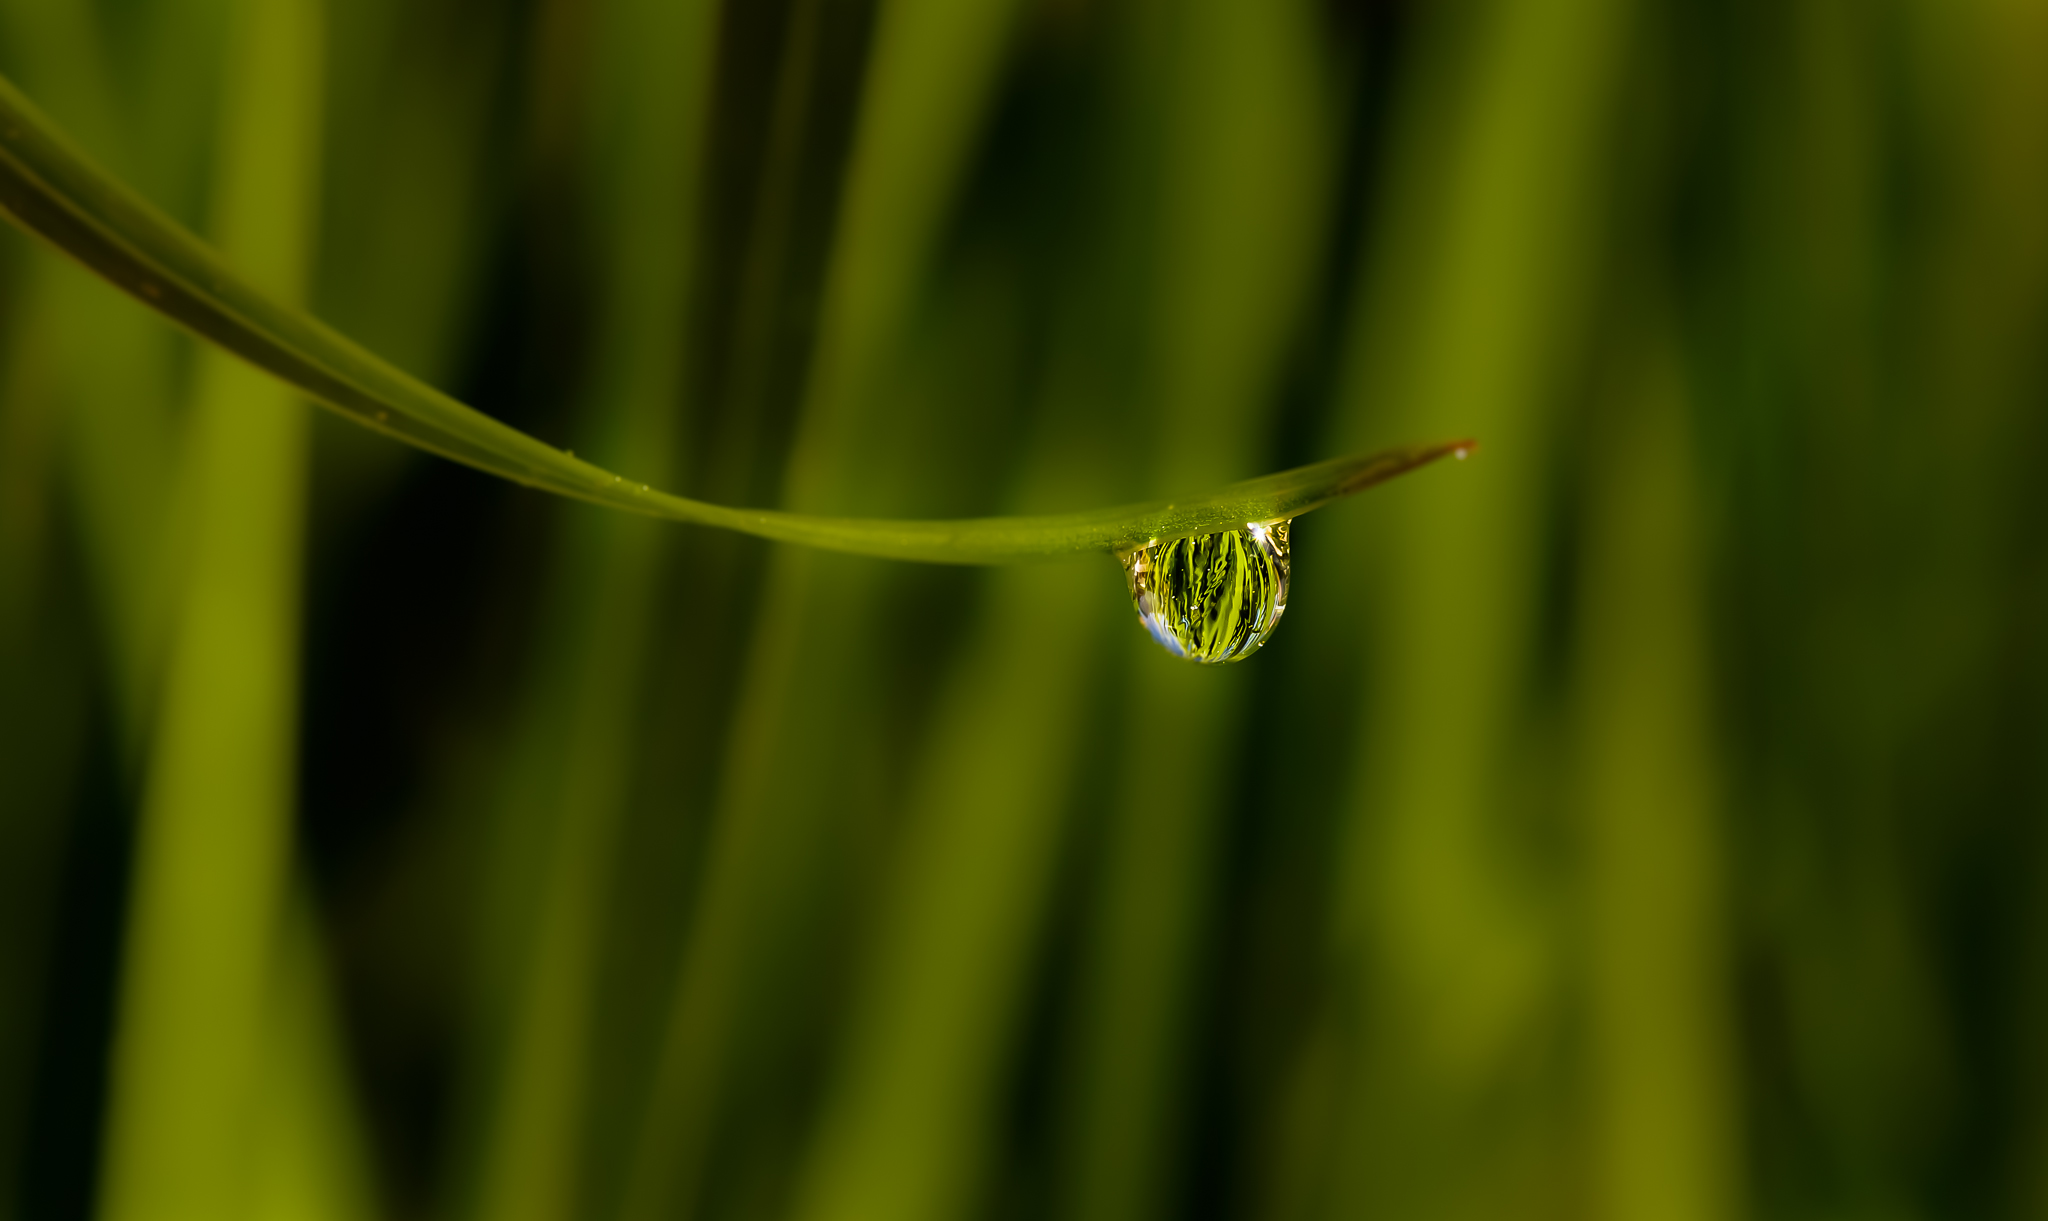
nature, grass, branch, dew, plant, photography, leaf, flower, photo, green, insect, macro, yellow, flora, fauna, invertebrate, close up, naturaleza, 60mm, a77, g, moisture, ggl1, gaby1, xovesphoto, varios, some, sonya77, tamron60mm, gphoto, gabrielcorua, xelodegalicia, macro photography, grass family, plant stem